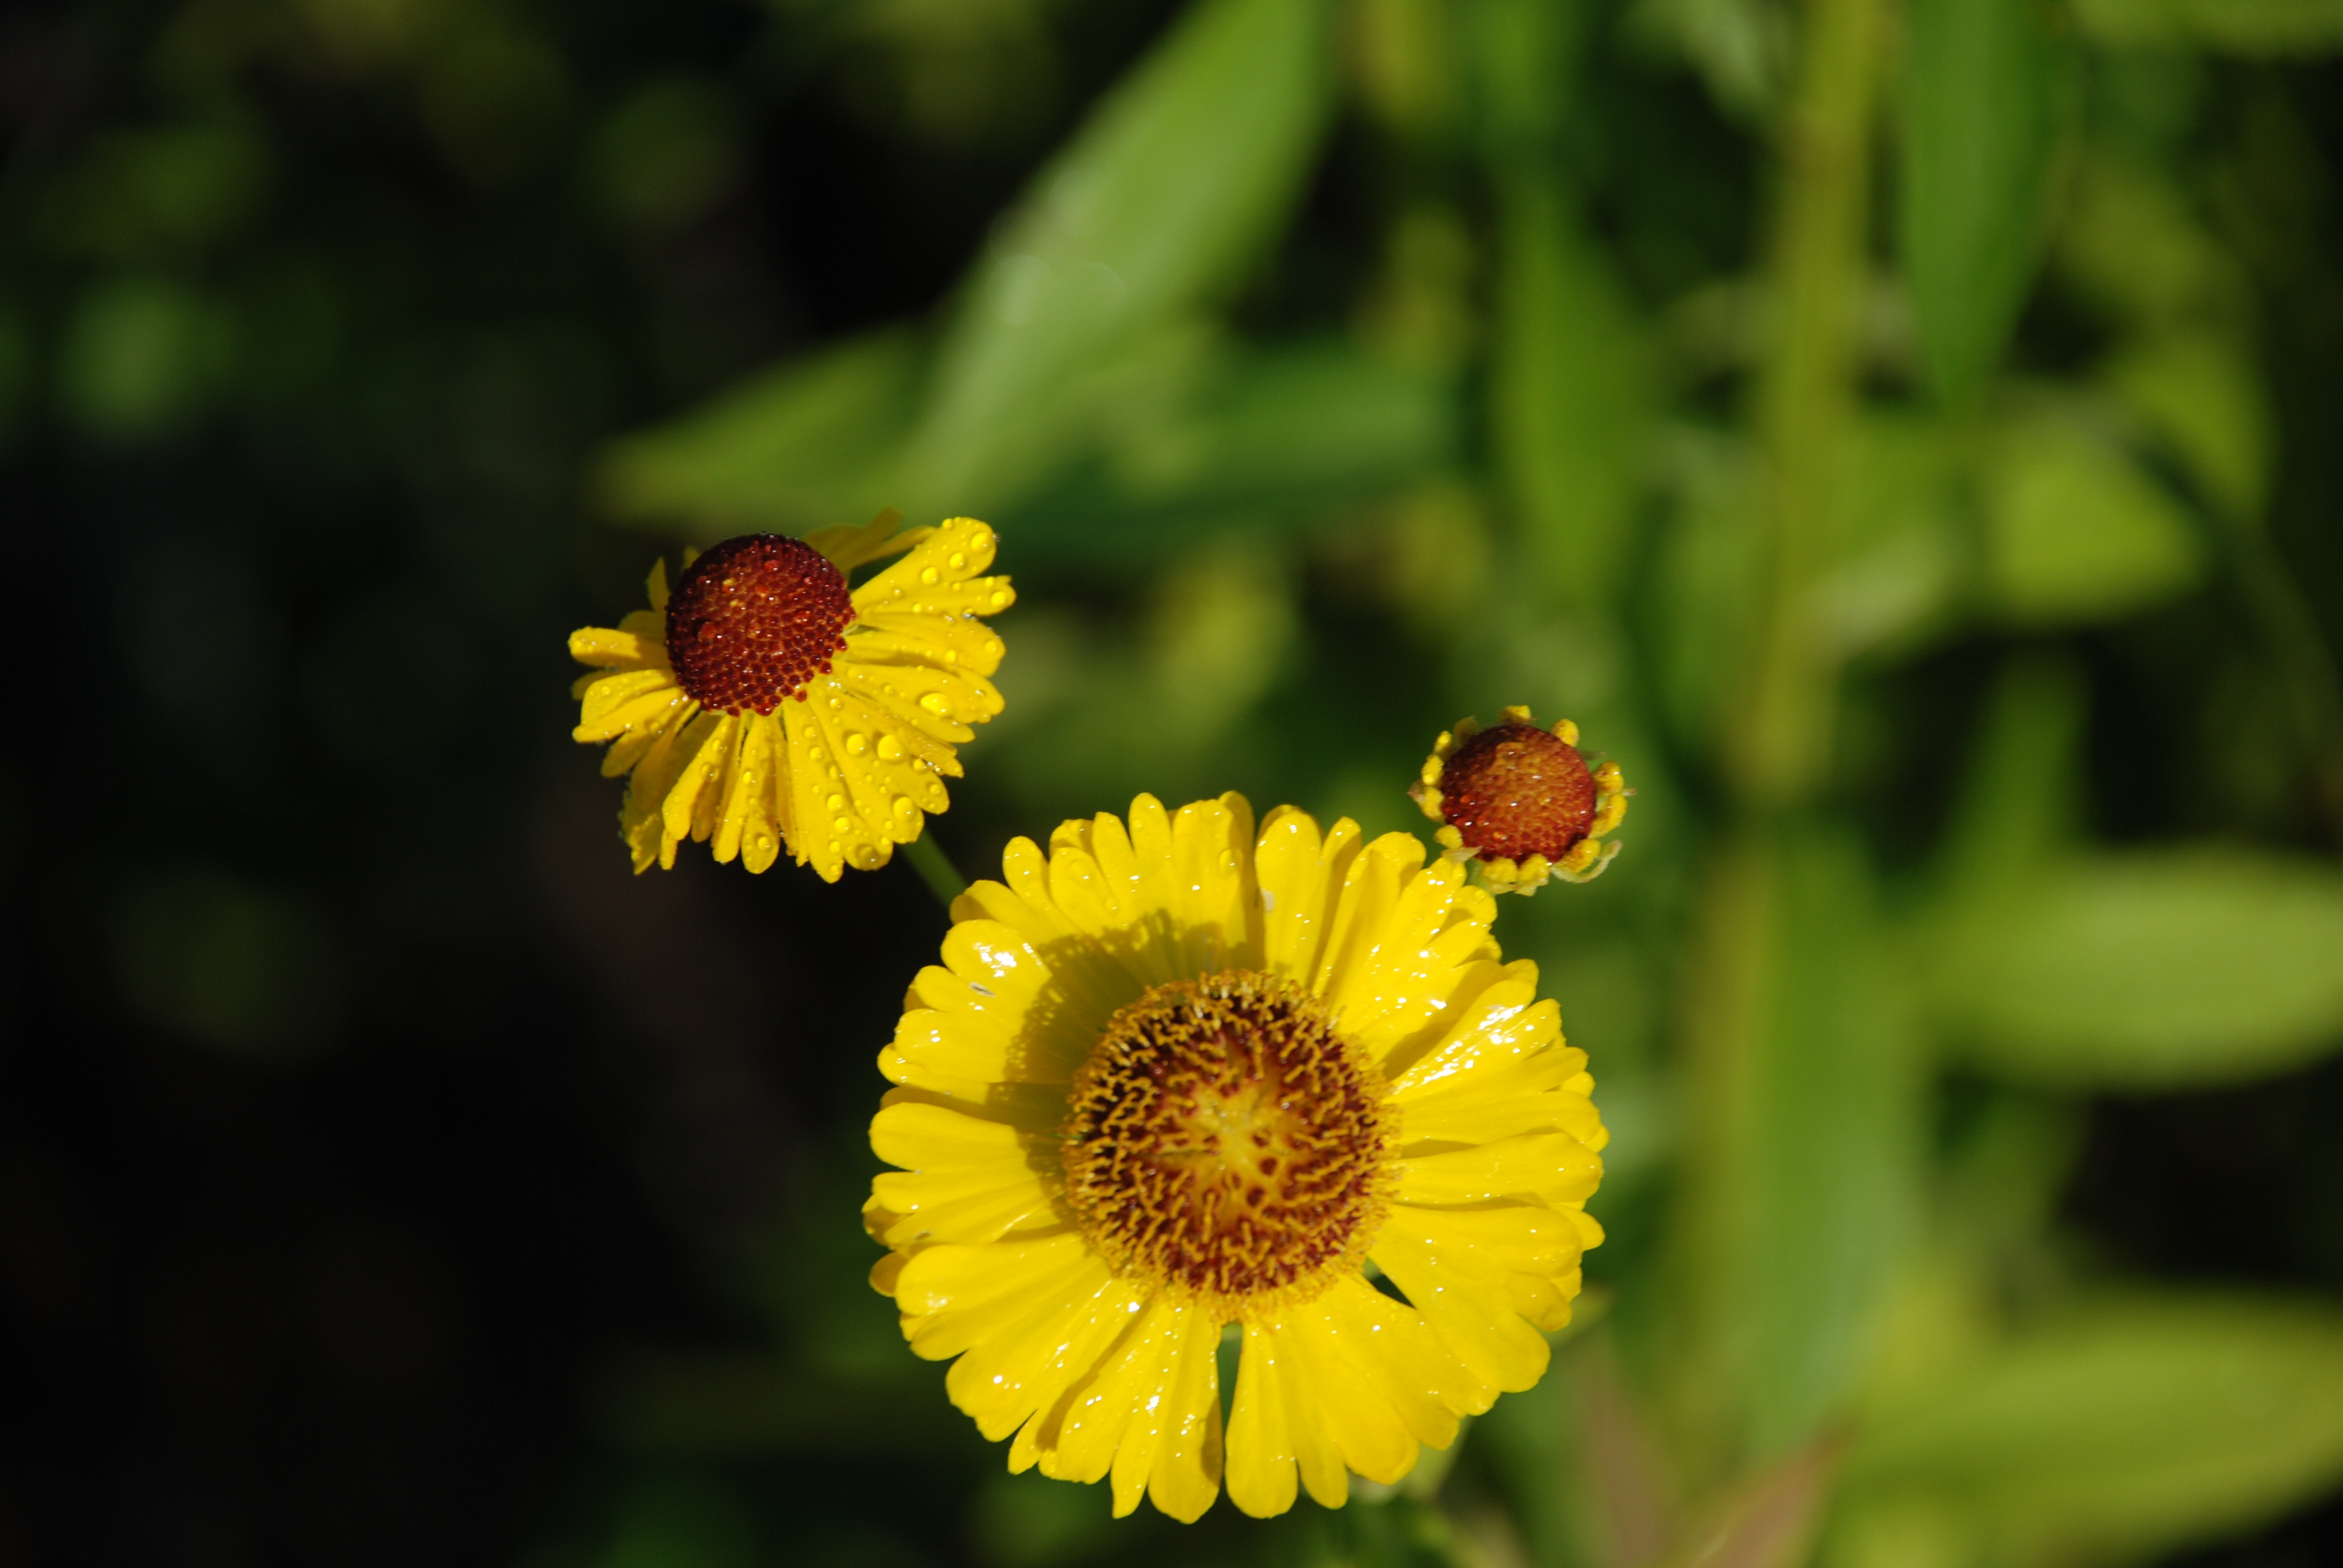
water, nature, forest, drop, plant, white, meadow, leaf, flower, petal, bark, bouquet, spring, green, insect, botany, yellow, flora, fauna, invertebrate, wildflower, close up, leaves, anemones, nectar, macro photography, flowering plant, daisy family, annual plant, plant stem, land plant